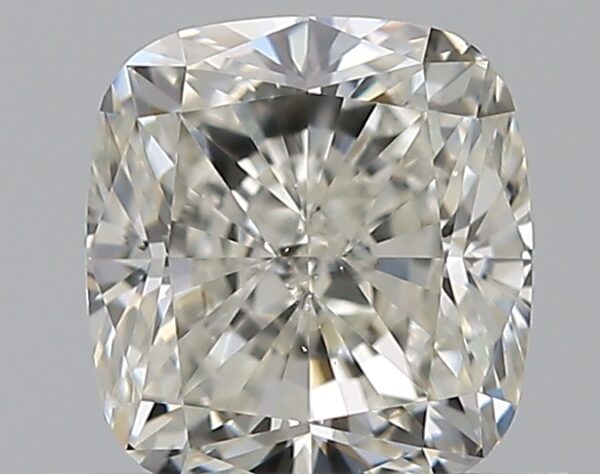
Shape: cushion
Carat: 0.75
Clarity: VS2
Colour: J
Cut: EX
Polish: EX
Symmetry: EX
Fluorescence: F
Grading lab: GIA
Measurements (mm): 5.22 x 4.88 x 3.38